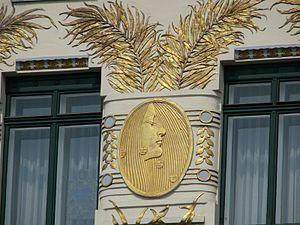
La Maison aux médaillons ou Maison des Muses est un immeuble à appartements de style Art nouveau caractéristique de la Sécession viennoise édifié par l'architecte Otto Wagner à Vienne en Autriche.